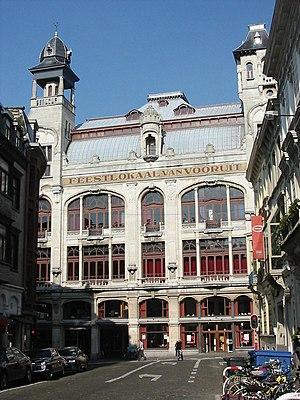
Le Vooruit était le nom d'une coopérative ouvrière, d'un journal socialiste et de plusieurs bâtiments à Gand en Belgique comme La Maison du Peuple sur le Vrijdagsmarkt et le Feestlokaal Vooruit. Le dernier abrite aujourd'hui un centre d'arts, Kunstencentrum Vooruit.